International Alphabet of Sanskrit Transliteration

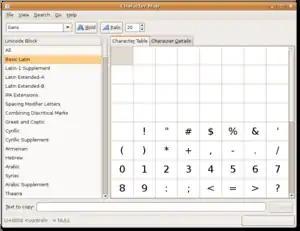
Applet for character selection

The IAST letters are listed with their Devanagari equivalents and phonetic values in IPA, valid for Sanskrit, Hindi and other modern languages that use Devanagari script, but some phonological changes have occurred: